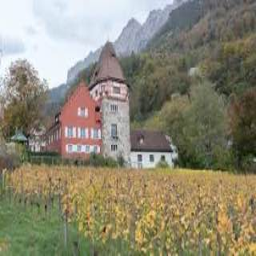
Red House